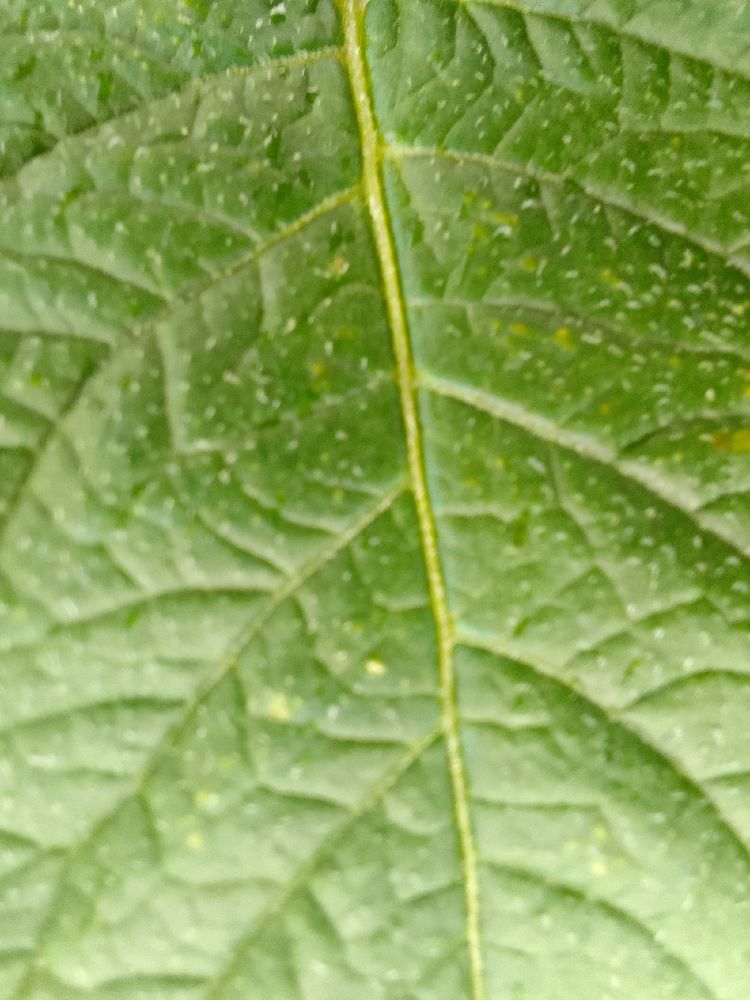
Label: Healthy